1991 Halloween blizzard

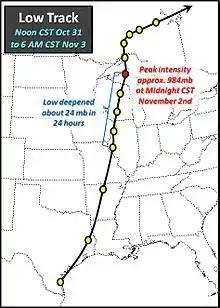
The track of the low pressure system that spawned the Halloween Blizzard

By October 30, the cold front had pushed east to the Texas shoreline with the Gulf of Mexico, and stalled in that location. As an upper-level shortwave trough approached the Southern Plains, it aided the development of an area of surface low pressure along the sharp temperature gradient near the Texas Gulf Coast. The development of low-pressure systems along coastal fronts in this fashion is relatively common in the cool season along the Texas Gulf Coast and along the Atlantic Seaboard near the Gulf Stream current.